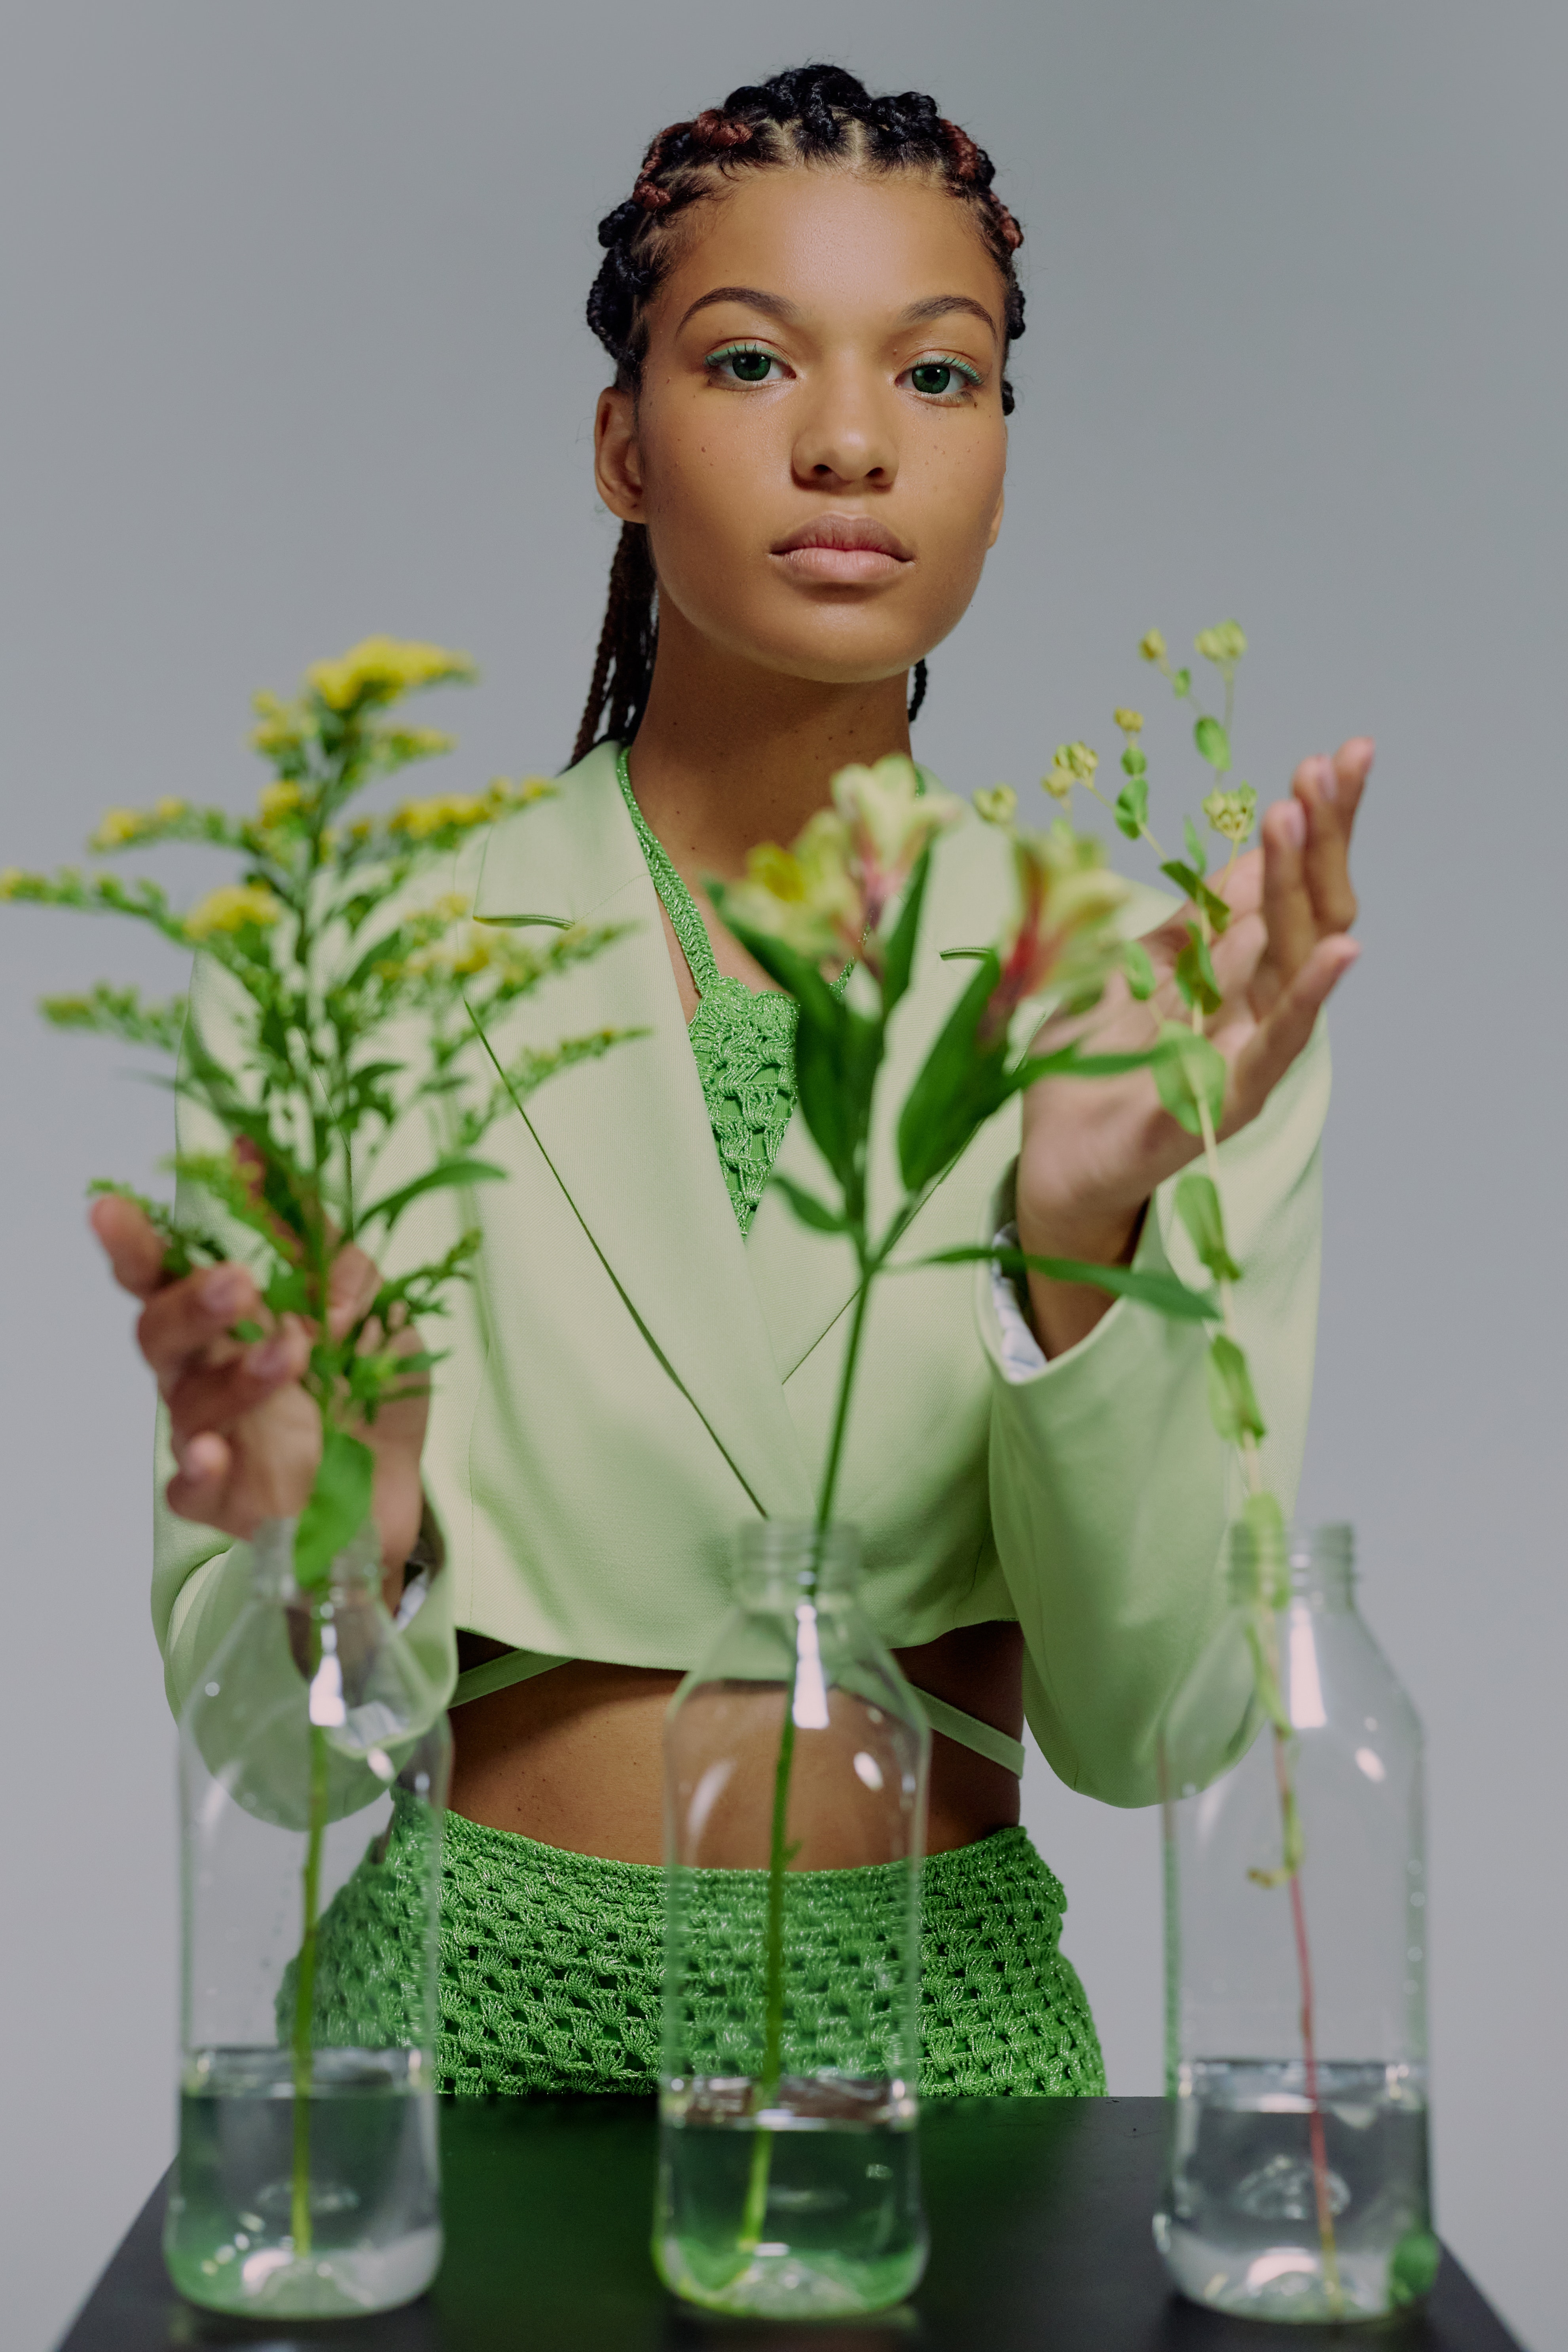
beauty, plant, green, fashion design, earrings, event, jewellery, design, necklace, abdomen, glass, plastic bottle, flower arranging, drinkware, stemware, floral design, chest, fashion accessory, tableware, formal wear, Transparent material, artificial flower, uniform, floristry